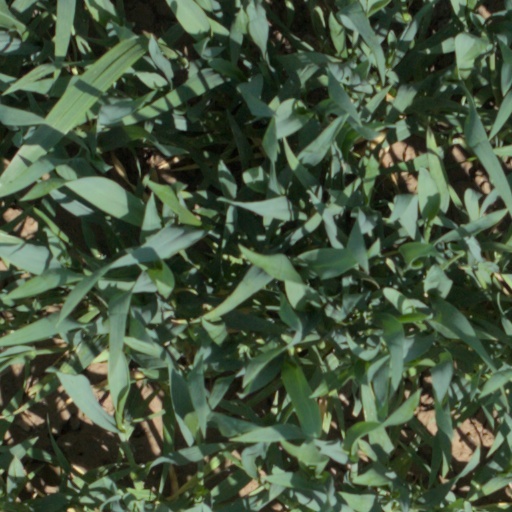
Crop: wheat